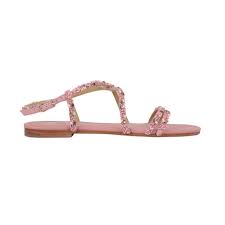
Waste category: shoes